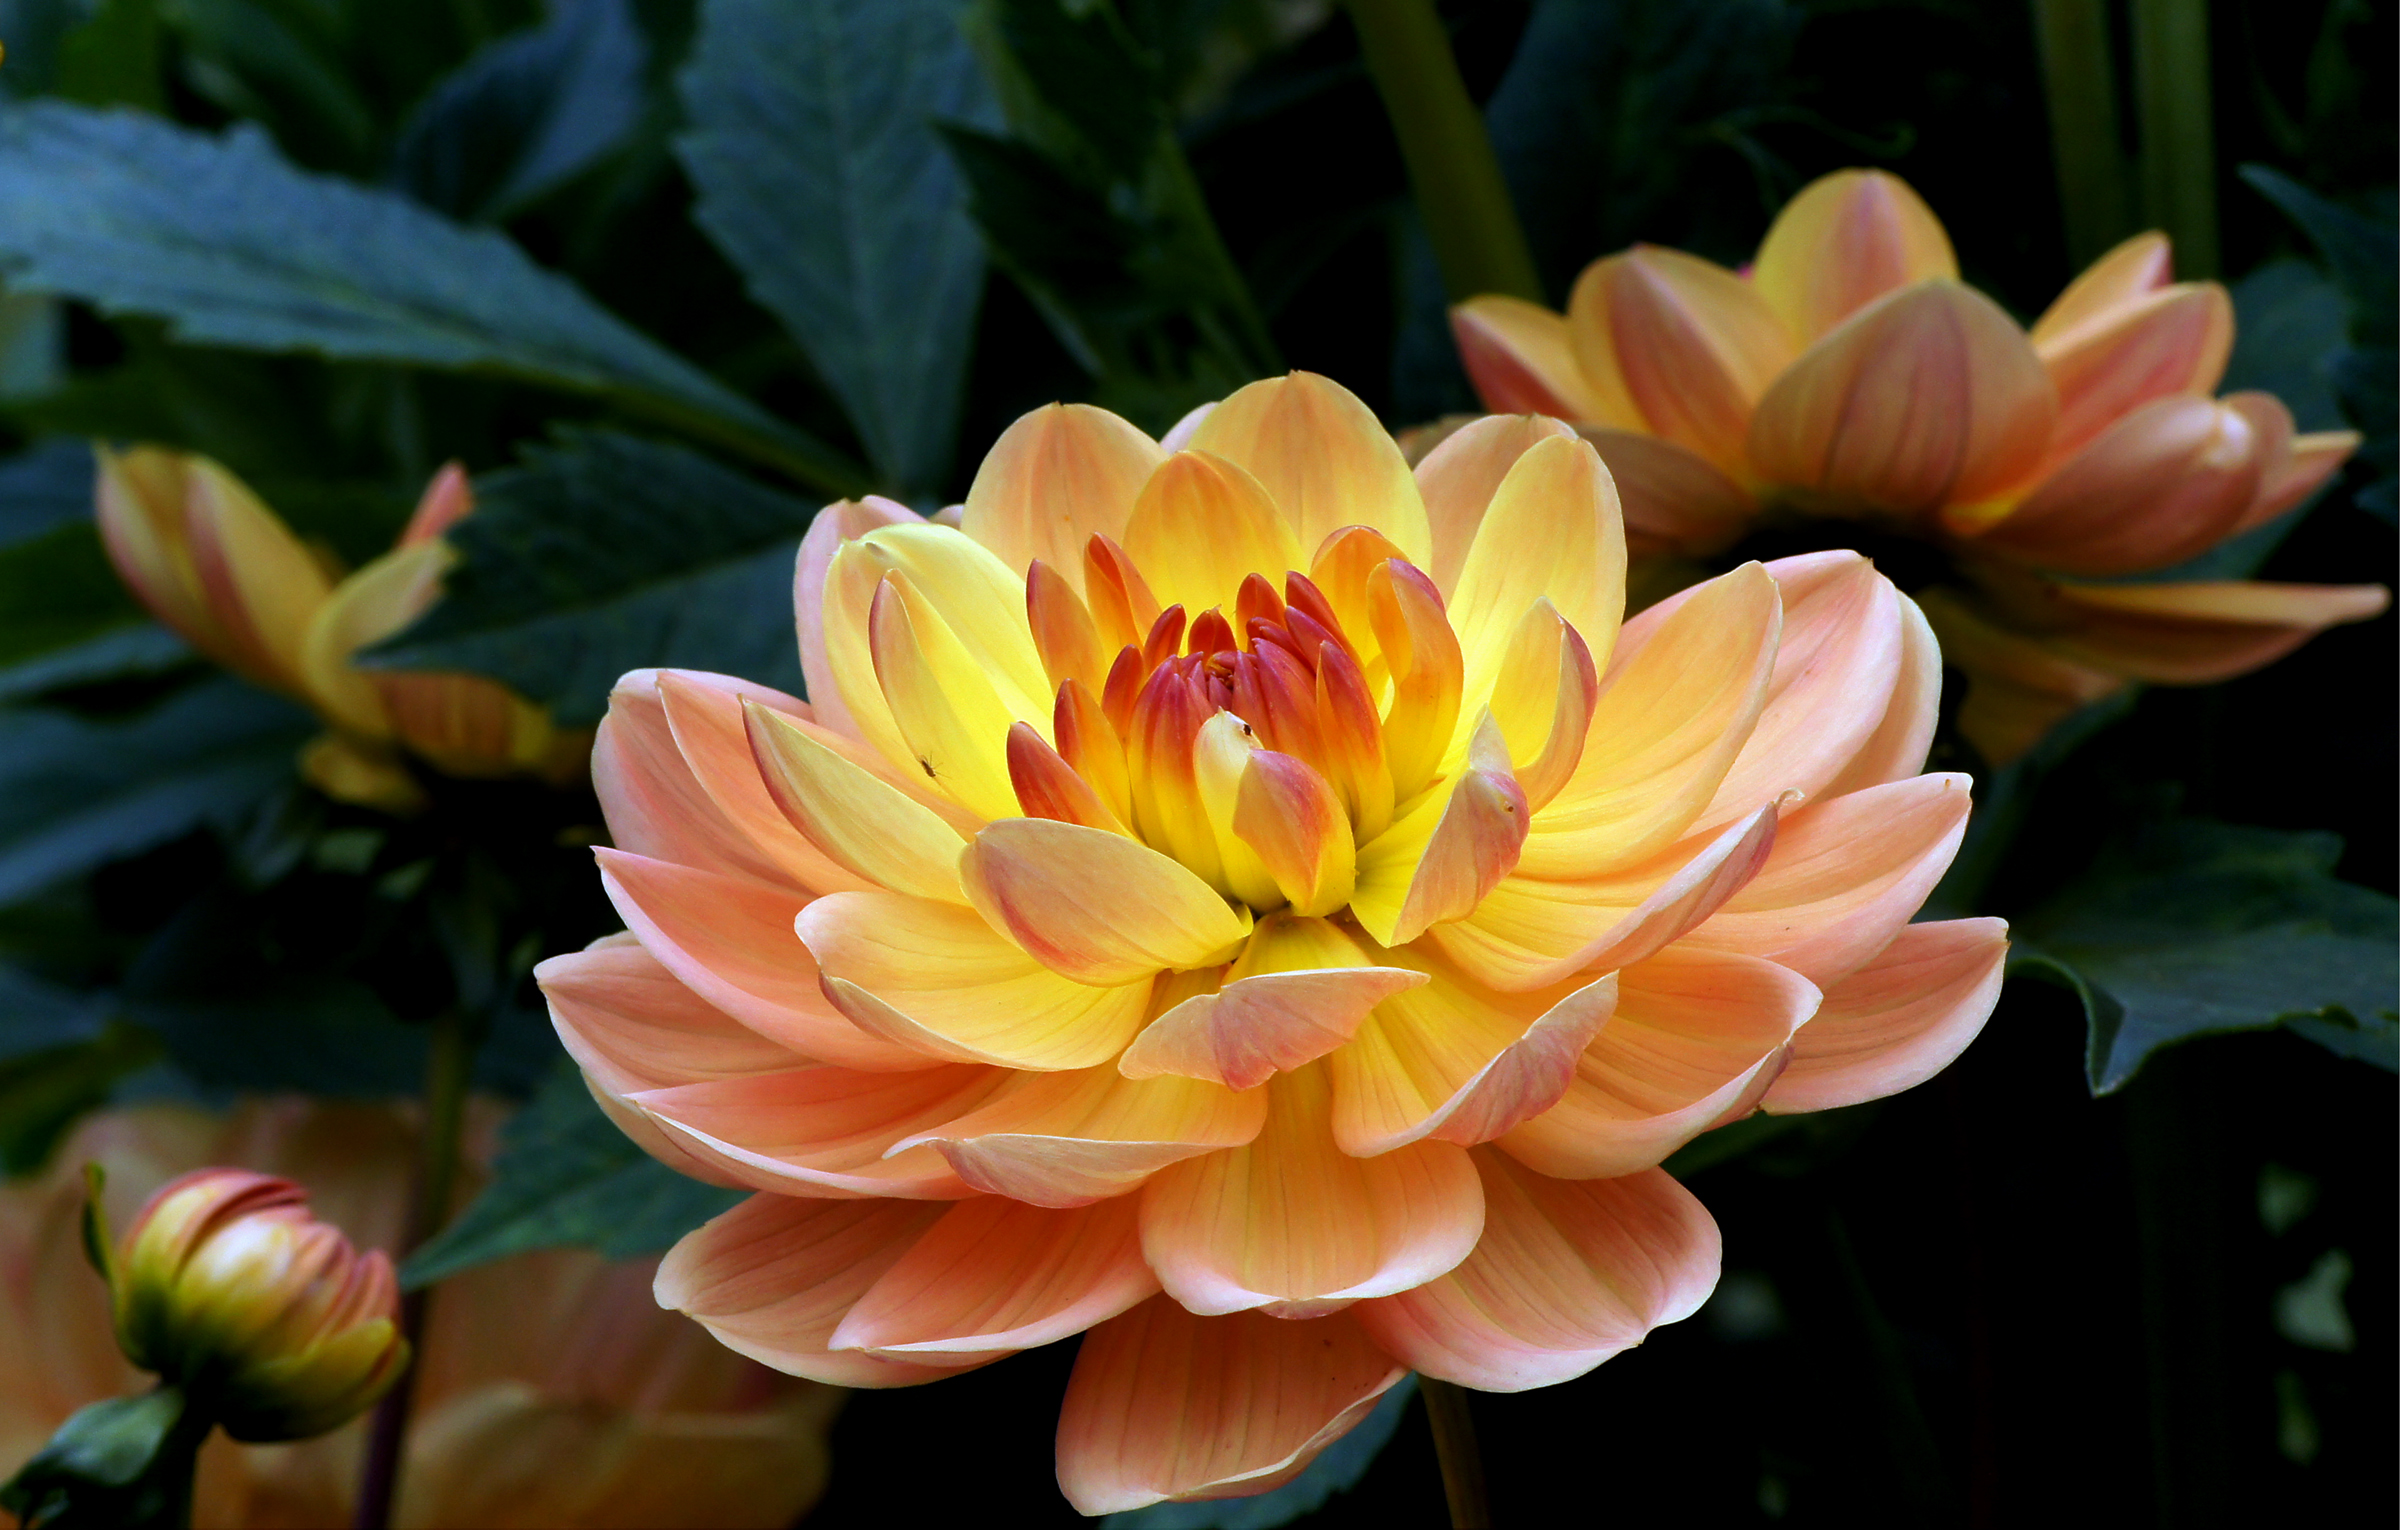
plant, flower, petal, botany, yellow, flora, flowers, dahlia, gardens, blooms, sonydslra580, tamron90mmmacro, dahlias, orangeflower, macro photography, flowering plant, daisy family, plant stem, land plant